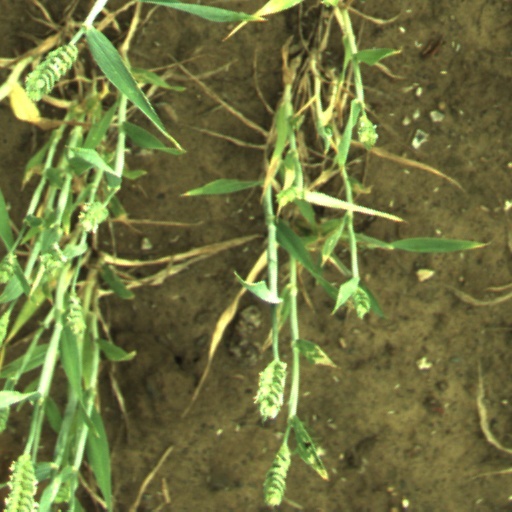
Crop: wheat